History of San Francisco

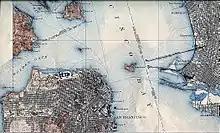
Map of San Francisco Area in 1915

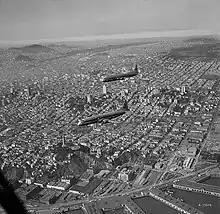
San Francisco circa 1950.

It was during the 1860s to the 1880s when San Francisco began to transform into a major city, starting with massive expansion in all directions, creating new neighborhoods such as the Western Addition, the Haight-Ashbury, Eureka Valley, the Mission District, culminating in the construction of Golden Gate Park in 1887. In 1864 Hugh H. Toland, a South Carolina surgeon who found great success and wealth after moving to San Francisco, founded the Toland Medical College, which became one of three affiliated colleges, which later developed into the University of California, San Francisco. Initially, the affiliated colleges were located at different sites around San Francisco, but near the end of the 19th century interest in bringing them together grew. To make this possible, San Francisco Mayor Adolph Sutro donated 13 acres in Parnassus Heights at the base of Mount Parnassus (now known as Mount Sutro). The new site, overlooking Golden Gate Park, opened in the fall of 1898, with the construction of the new affiliated colleges buildings.